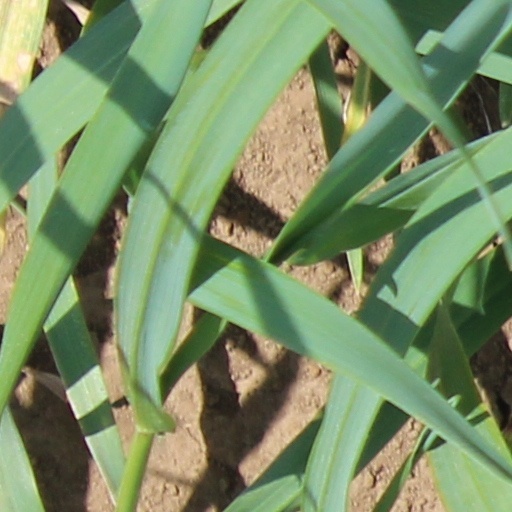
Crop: wheat